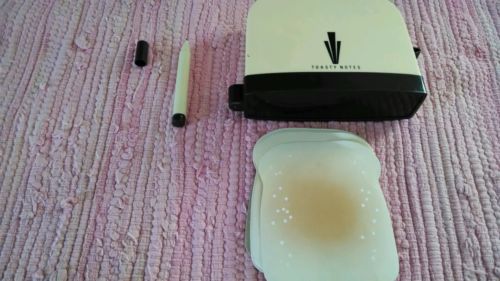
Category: toaster